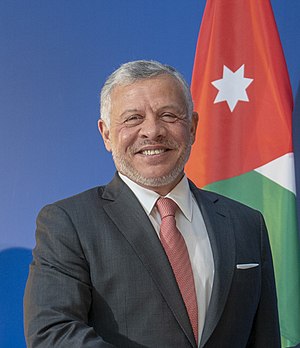
Abdullah 2. af Jordan
Kong Abdullah 2. i 2020
Abdullah II ibn al-Hussein er konge af Jordan siden 1999.